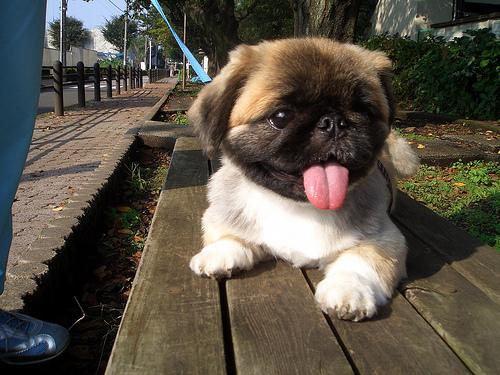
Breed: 480-n000125-Pekinese